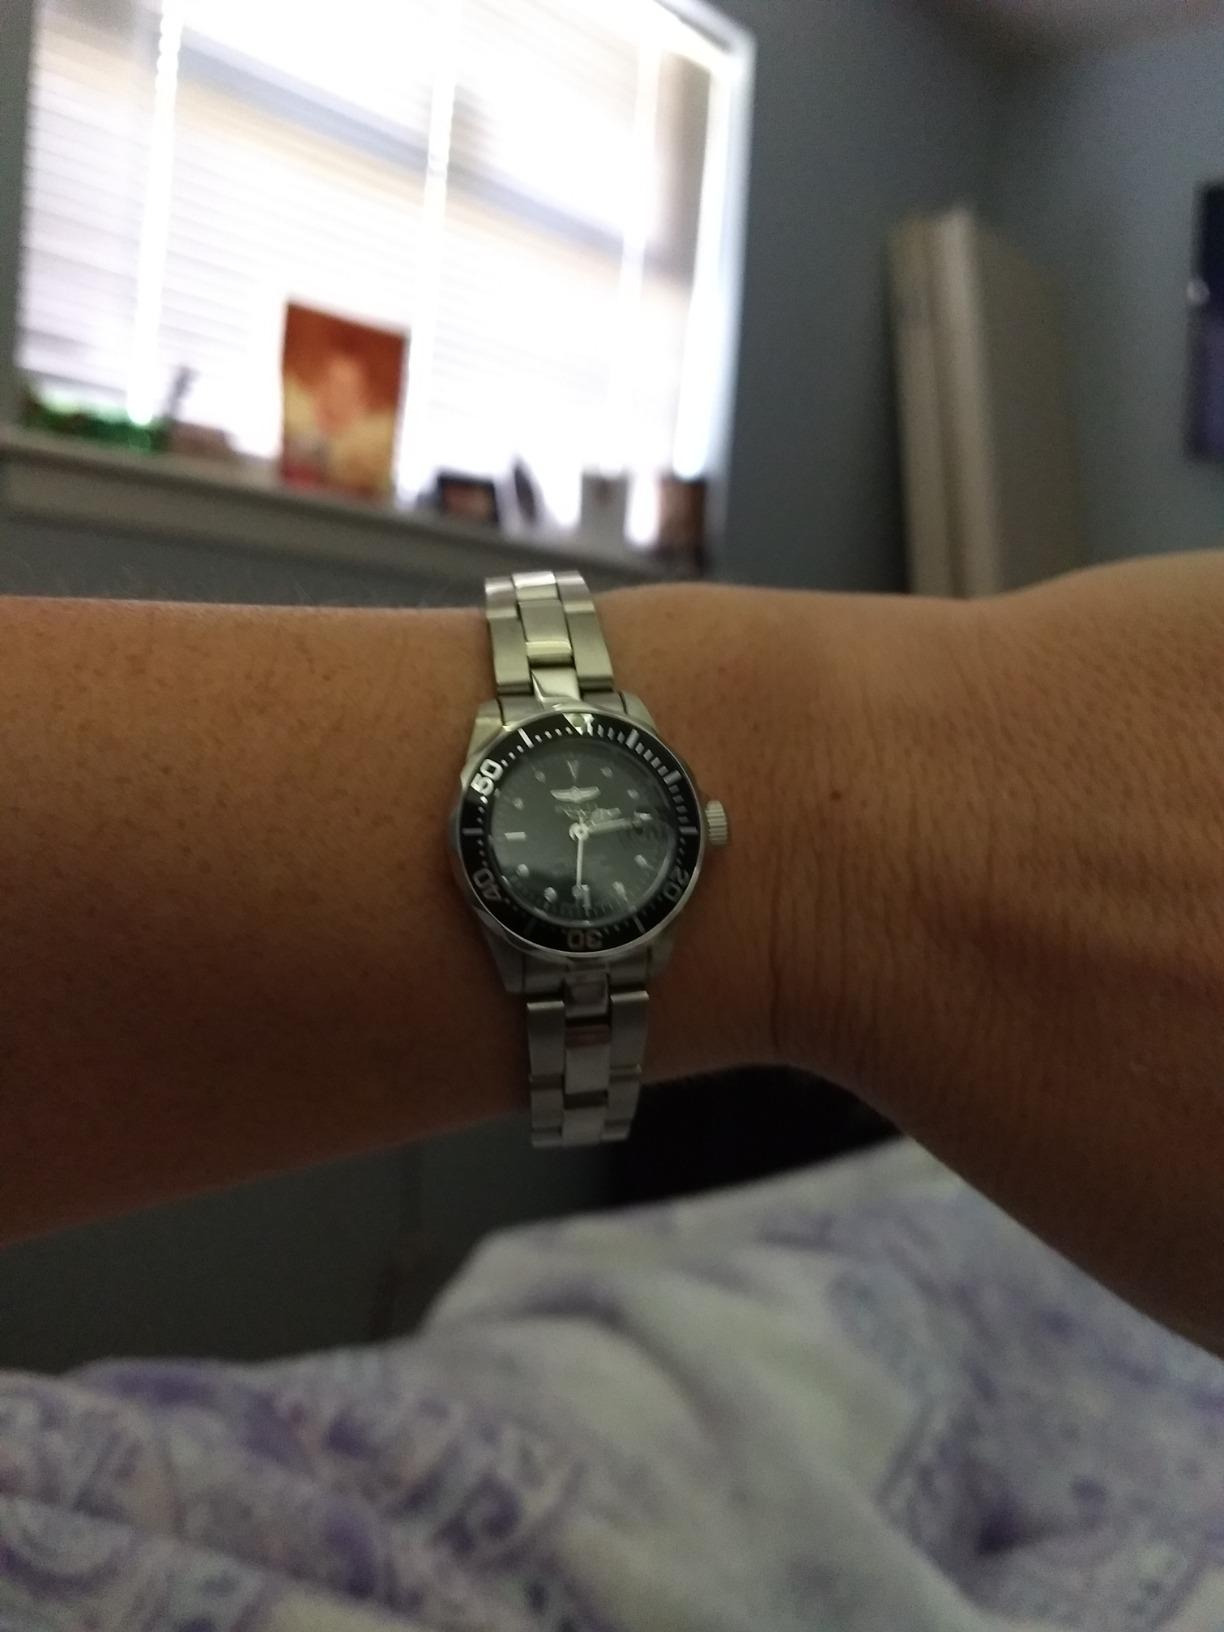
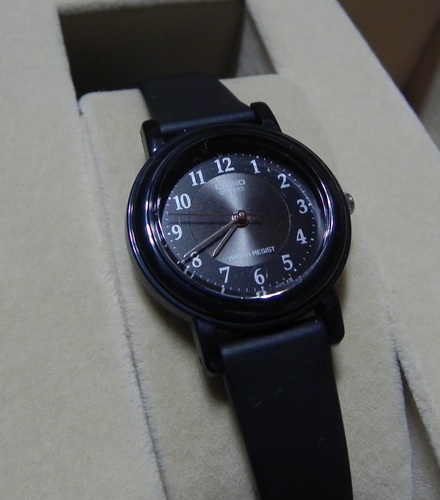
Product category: accessories_watch
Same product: no